Château de Meudon

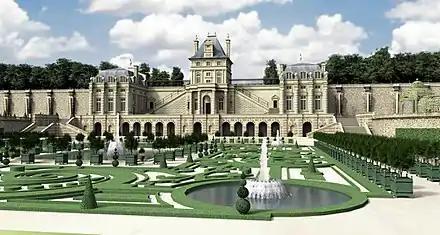
3D rendition of the Grotto of Meudon, c. 1690–1700. Franck Devedjian and Hervé Grégoire, 2013

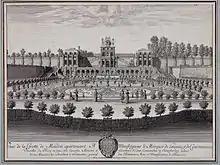
Grotte and parterre, Israël Silvestre, c. 1685.

Behind these large reception rooms, the Prince was given a "small fresh apartment", which consisted of an antechamber and another room. As well as a cabinet, it was enlivened by miniatures painted by Jean Cotelle the Elder, representing the gardens of Versailles. These three rooms were all wooded at the Capucine, and adorned with the door-tops by Jean-Baptiste Belin.